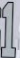
Number: 1